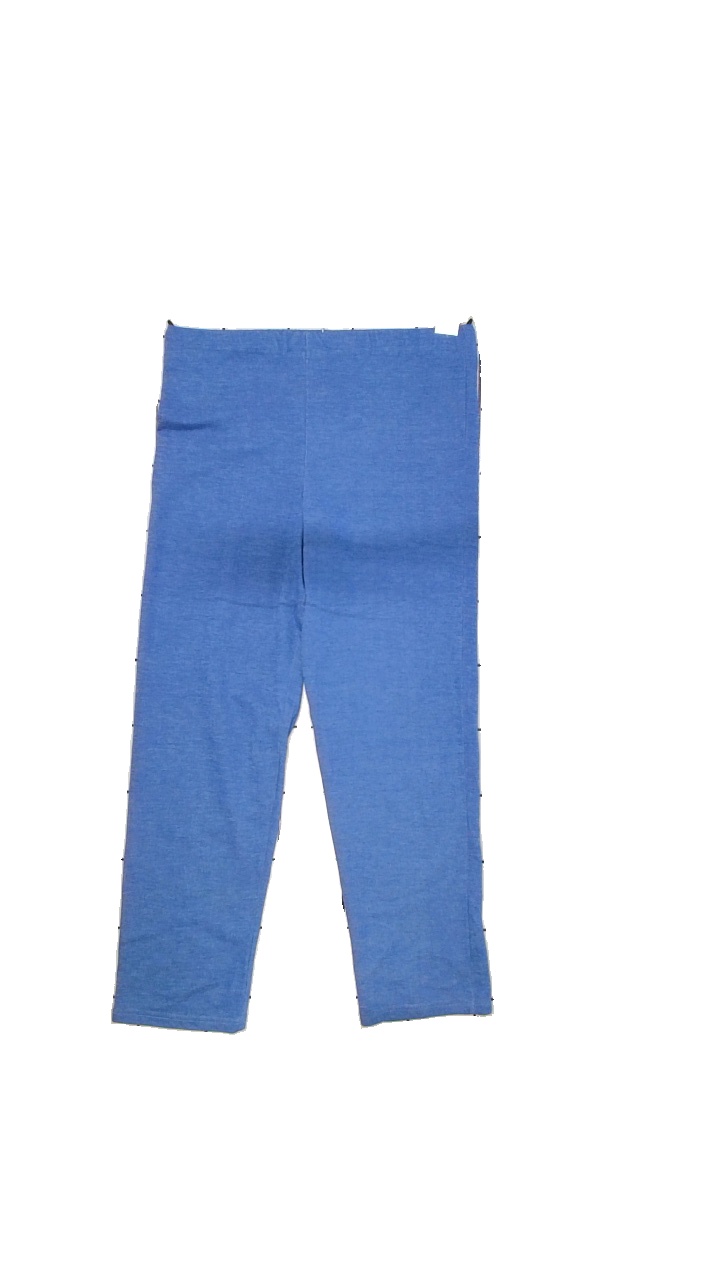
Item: Pajamas (Ladies)
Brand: Missing
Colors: Blue
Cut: Loose, Regular
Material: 55% polyester, 45% cotton
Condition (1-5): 4
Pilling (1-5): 3
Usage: Reuse
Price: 50-100